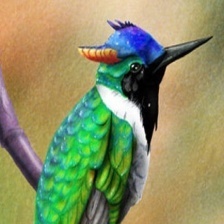
Species: HORNED SUNGEM
Scientific name: HELIACTIN BILOPHUS
ImageNet parent category: hummingbird